Anthony Lehmann

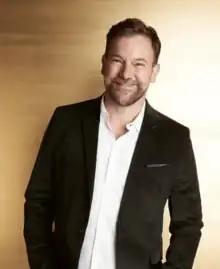

Anthony Lehmann (born 20 August 1969), professionally known as Lehmo, is an Australian comedian, actor, television and radio presenter.